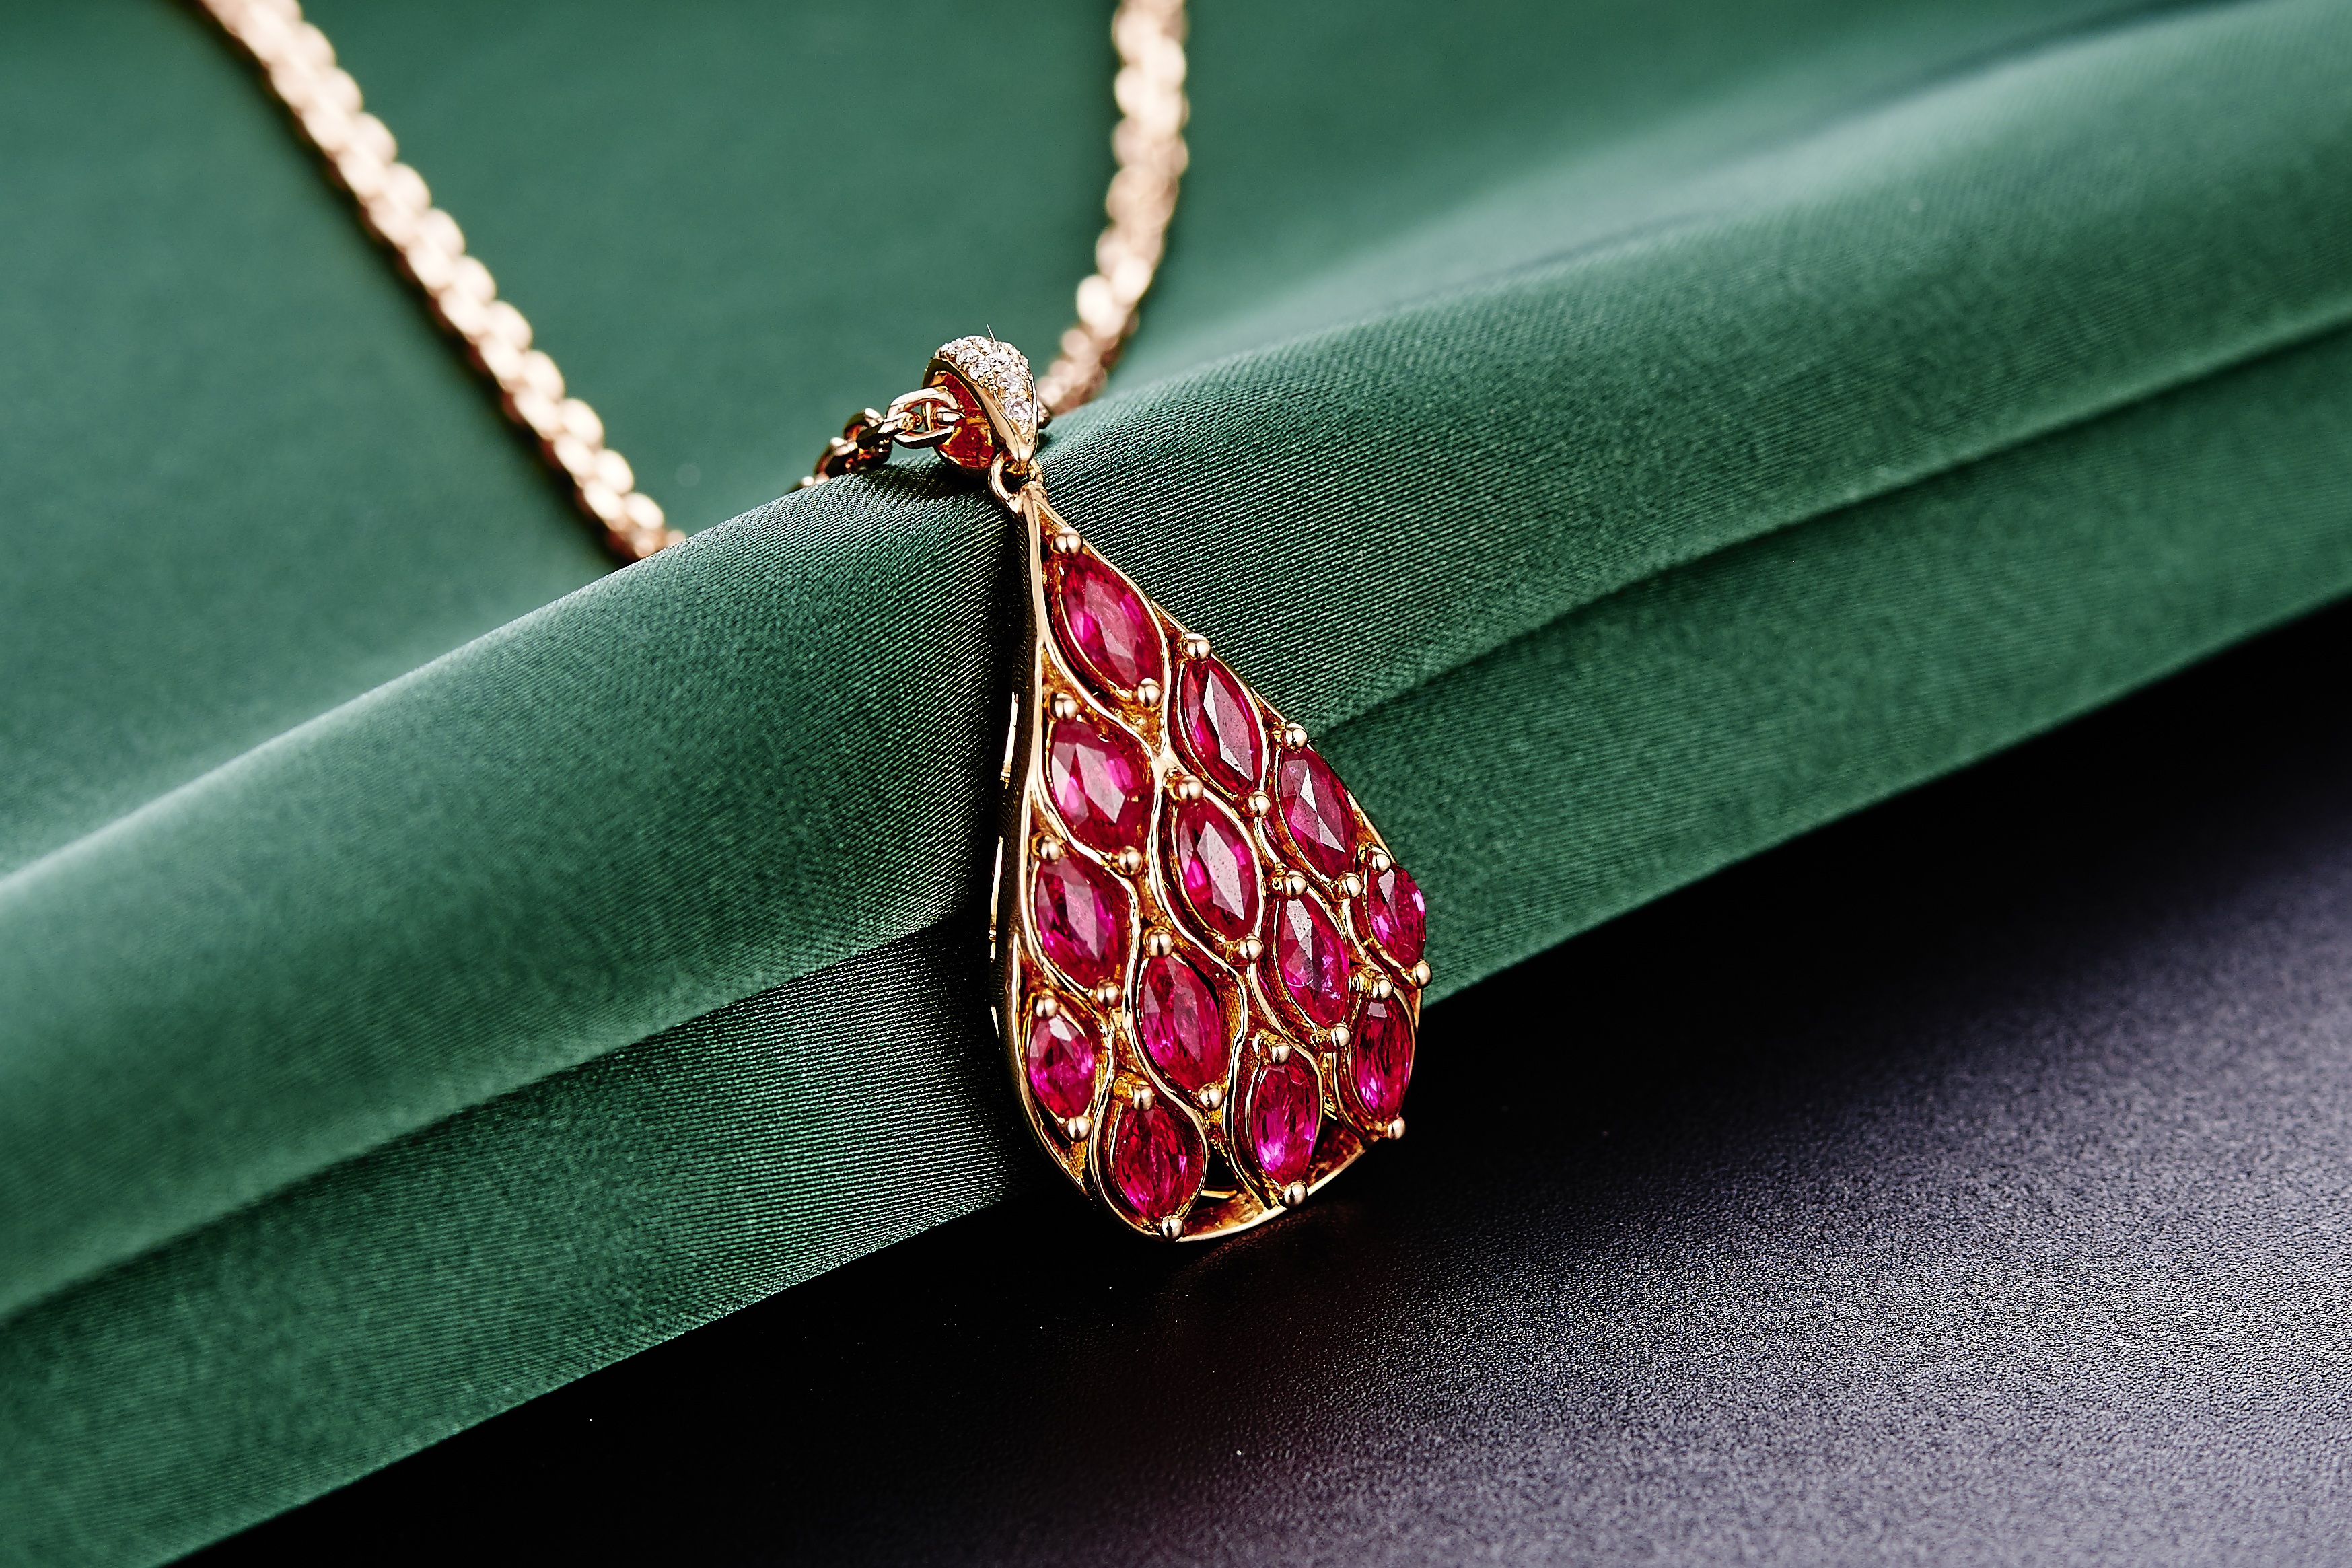
green, red, jewelry, jewellery, ruby, emerald, gemstone, pendant, fashion accessory